Sébastien Le Prestre, Marquis of Vauban

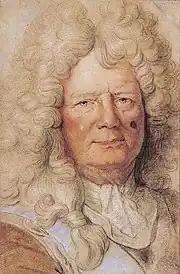
Vauban, painted near the end of his life in 1703

In 1702 Vauban was ordered by Louis to attack Hulst. He had however insufficient means available to him and so the Siege of Hulst remains the only siege in which Vauban was not successful as he was forced to retreat. The next year, Vauban directed his final siege, capturing Alt-Brisach and was promoted to Maréchal de France, marking the end of his military career, although the "Ceinture de fer" proved its worth after the French defeat at Ramillies in 1706. Under pressure from superior forces on multiple fronts, France's northern border remained largely intact despite repeated efforts to break it. Capturing Lille cost the Allies 12,000 casualties and most of the 1708 campaigning season; the lack of progress between 1706 and 1712 enabled Louis to negotiate an acceptable peace at Utrecht in 1713, as opposed to the humiliating terms presented in 1707.